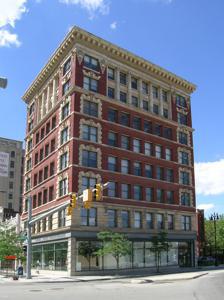
Building: Harmonie Centre
Country: United States of America
Year built: 1905
United States historic place Harmonie Centre (Breitmeyer–Tobin Building) U.S. National Register of Historic Places U.S. Historic district Contributing property View from Gratiot Avenue Location 1308 Broadway Street Detroit, Michigan Coordinates 42°20′6″N 83°2′45″W / 42.33500°N 83.04583°W / 42.33500; -83.04583 Built 1906 Architect Raseman & Fischer Architectural style Beaux-Arts Part of Broadway Avenue Historic District ( ID04000656 ) NRHP reference No. 80001918 Added to NRHP March 10, 1980 The Harmonie Centre , also known as the Breitmeyer–Tobin Building, is an eight-story commercial building located at 1308 Broadway Street (at the corner of Broadway and Gratiot) in Downtown Detroit . It is part of the Broadway Avenue Historic District . It is also known as the Tobin Building . The building was listed on the National Register of Historic Places in 1980. The east necklace of downtown links Grand Circus and the stadium area to Greektown along Broadway. The east necklace contains a sub-district sometimes called the Harmonie Park District, which has taken on the renowned legacy of Detroit's music from the 1930s through the 1950s and into the present. History Philip Breitmeyer , c. 1922 The Breitmeyer–Tobin Building was built in 1906 for John Breitmeyer Sons, Florists, who were at the time the leading florists in Detroit. The firm's president, Philip Breitmeyer , served as the mayor of Detroit from 1909 to 1911. In 1926, the ownership of the building was transferred to the Peninsular Bank Company, and the building was renamed the Peninsular Bank Building. The bank failed, and ten years later, in the depths of the Great Depression , the building was 75% unoccupied; the main tenant was the Metropolitan Life Insurance Company, who occupied the top floor. Metropolitan was notable for its willingness to write small insurance policies for African Americans. At around the same time, the owners of the building opened up office space to rental by African Americans; the building was one of the first downtown to do so. In 1944, Benjamin Tobin acquired the building, renamed it the Breitmeyer–Tobin Building, and marketed the office space to black professionals. Notable African American firms had offices in the building, including the Brotherhood of Sleeping Car Porters (the largest Black union in America at the time); the law firm of Loomis, Jones, Piper and Colden; attorney Harold Bledsoe; optometrists William H. and Lloyd Lawson; and future judges Damon Keith and Hobart Taylor Jr. The building has recently been refurbished, with commercial space on the first floor and various offices in the upper floors. Description The eight-story building, designed by the architectural firm of Raseman & Fischer, is an unusual Beaux-Arts building from the turn of the century. It includes glazed terra cotta elements. See also Harmonie Club (Detroit, Michigan) Music of Detroit References